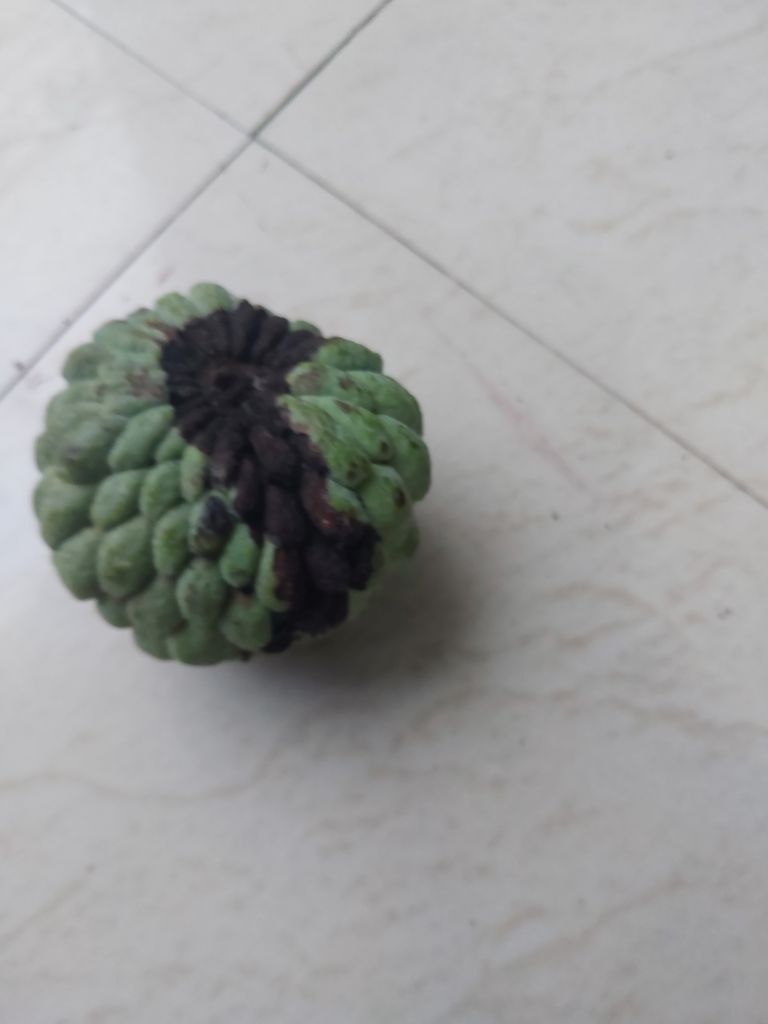
Disease label: Diplodia Rot